Jethro Tull (band)

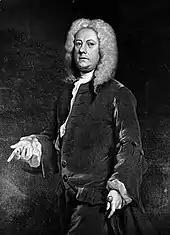
The band is named after the 18th-century British agriculturist Jethro Tull

At first, the new band found it difficult to obtain repeat bookings. They changed their name frequently to continue playing the London club circuit, using aliases such as Navy Blue, Ian Henderson's Bag o' Nails, and Candy Coloured Rain. Anderson recalled looking at a poster at a club and realising that the band name he did not recognise was theirs. The names were often supplied by their booking agent's staff, one of whom, a history enthusiast, gave them the alias Jethro Tull after the 18th-century agriculturist. The name stuck because they were using it when the manager of the Marquee Club liked their show enough to give them a weekly residency. In an interview in 2006, Anderson said that he had not realised it was the name of "a dead guy who invented the seed drill – I thought our agent had made it up". He said if he could change one thing in his life, he would go back and change the name of the band to something less historical.